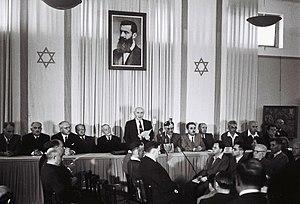
David Ben Gourion, à l'origine David Grün, né le 16 octobre 1886 à Płońsk et mort le 1ᵉʳ décembre 1973 à Sde Boker, est un homme d'État israélien.